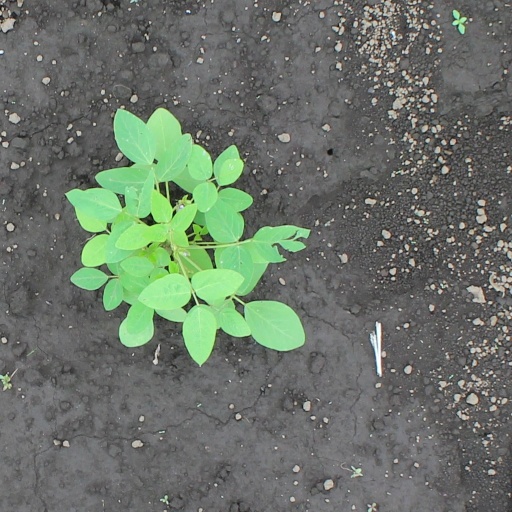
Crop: soybean